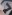
Number: 7